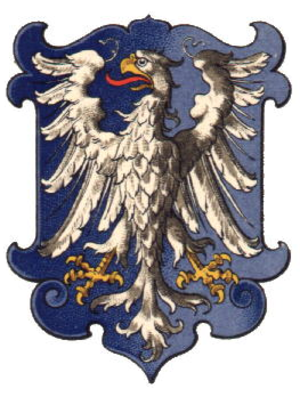
Le duché de Zator est un ancien duché vassal silésien sous le règne de la dynastie Piast. Son chef-lieu était Zator. Né vers 1445 lors de la séparation du duché d'Oświęcim, les domains reviennent au royaume de Pologne, après que le duc Jean V de Zator en 1494 accepte finalement de vendre son duché au roi Jean Iᵉʳ Albert Jagellon. À la mort de Jean V en 1513, le duché de Zator est incorporé dans les pays de la couronne de Pologne.